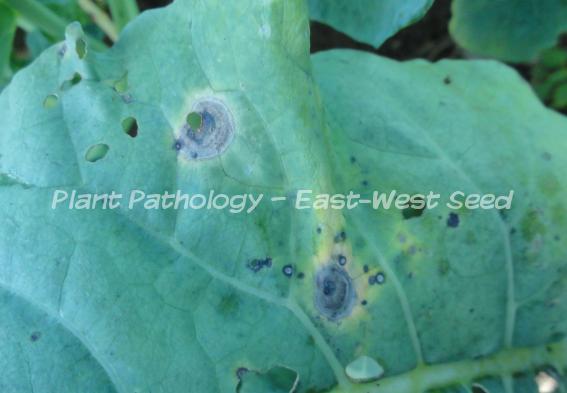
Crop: unknown
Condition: cabbage_cabbage_alternaria_spot